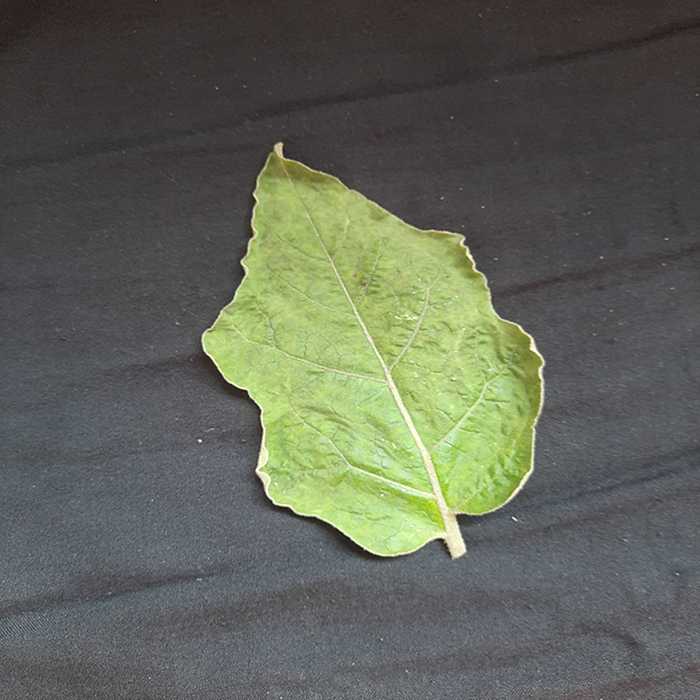
Plant: Eggplant
Label: Eggplant begomovirus